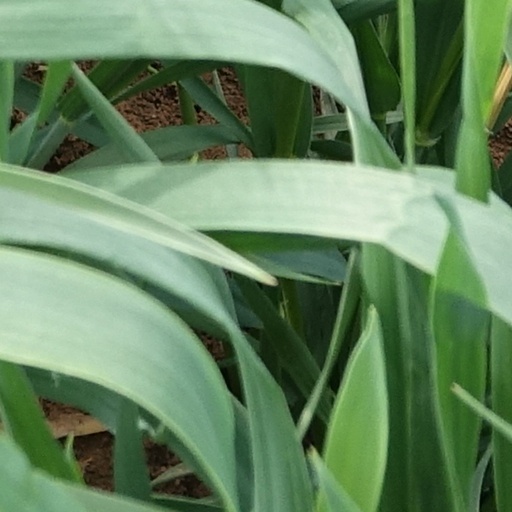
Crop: wheat